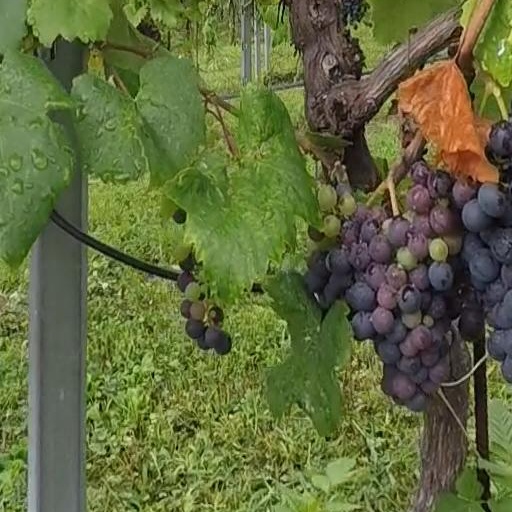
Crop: grape